Flora Antarctica

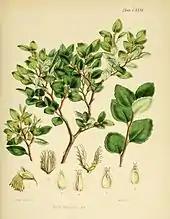
The expedition collected seedlings of "Nothofagus betuloides" from the Hermite Islands, the southernmost location of any tree.

Part II, published between 1845 and 1847, covers the "Botany of Fuegia, the Falklands, Kerguelen's Land, Etc." It has 366 pages, 1000 species, 120 plates, and illustrates 220 species.